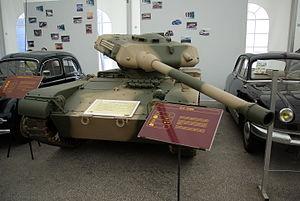
ELC EVEN équipé d'un canon de 90mm au Musée des Blindés de Saumur.
L’Engin Léger de Combat est le nom ultime d'un programme des années 1950 du ministère de la Défense français pour un petit blindé aéro-transportable entièrement chenillé.